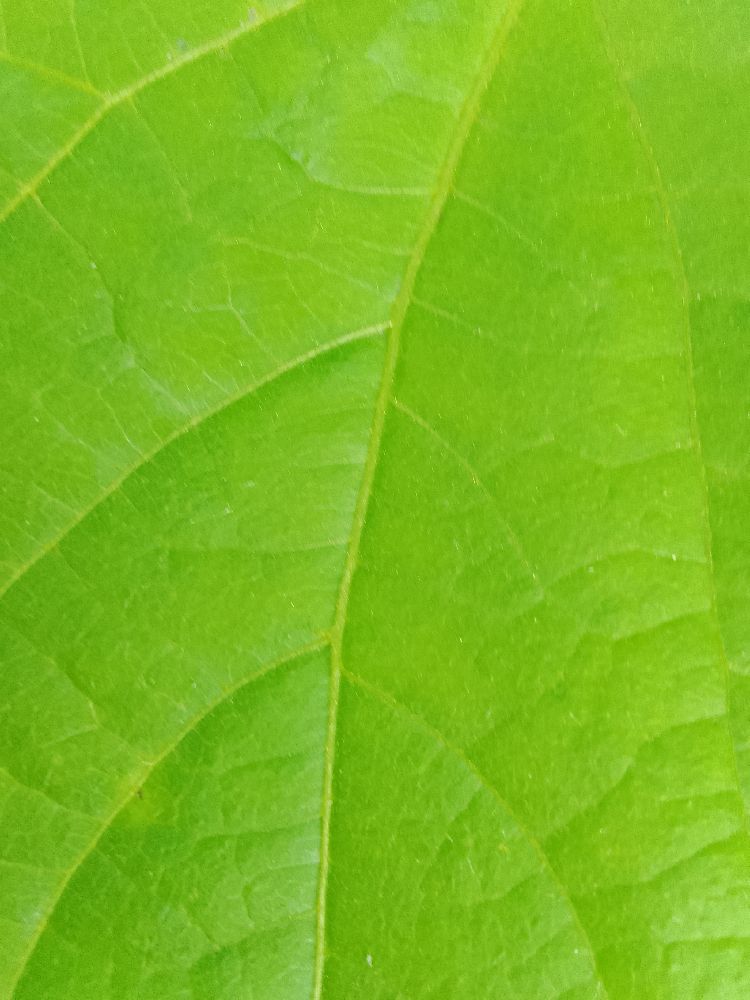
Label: healthy